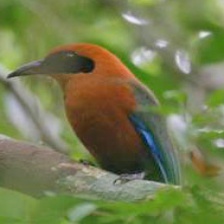
Species: RUFUOS MOTMOT
Scientific name: BARYPHTHENGUS MARTII